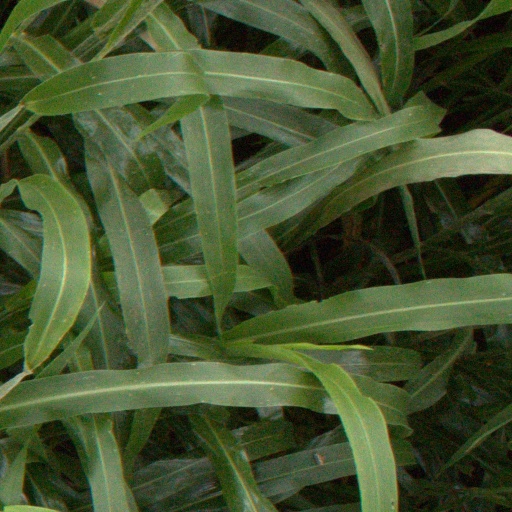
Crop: sorghum